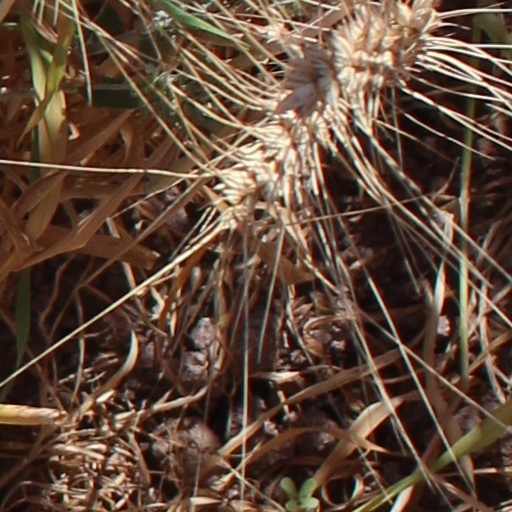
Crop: wheat